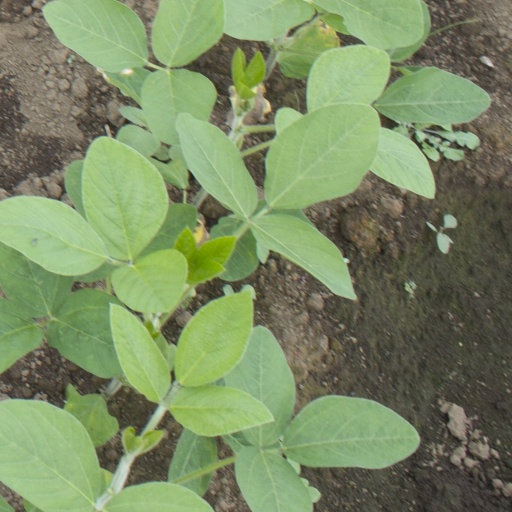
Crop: soybean